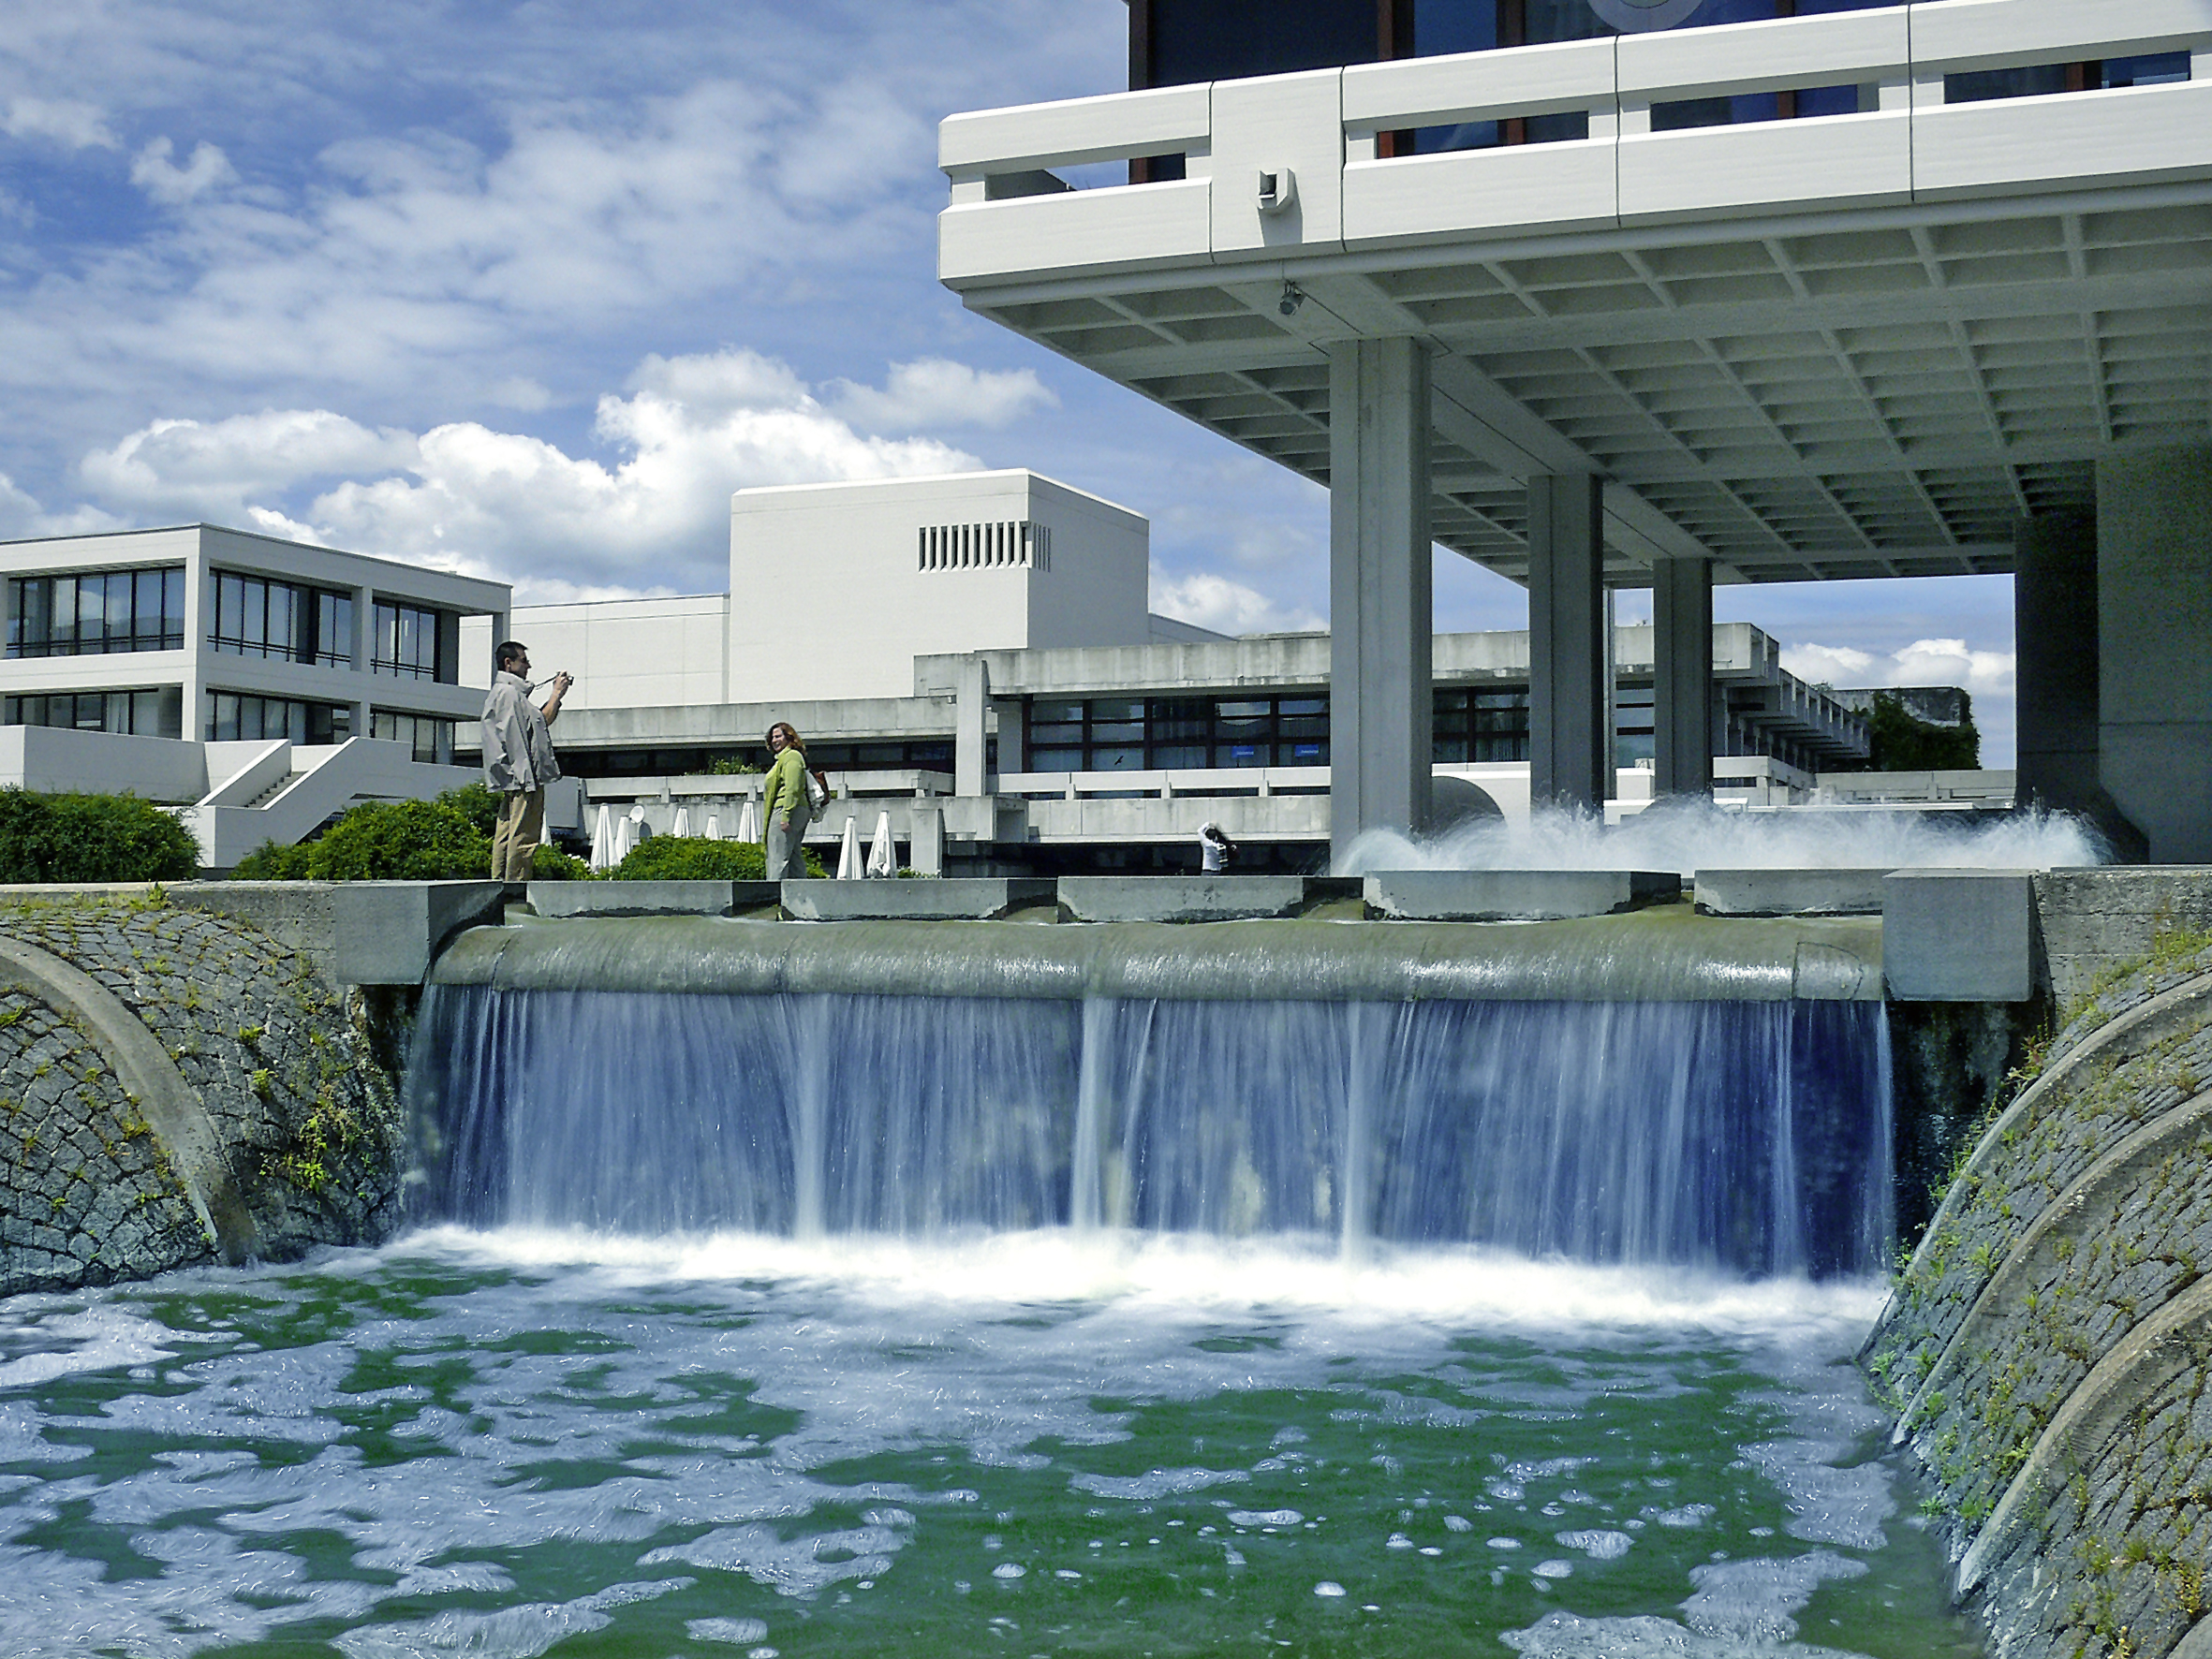
natural, water, sky, daytime, building, property, cloud, infrastructure, waterfall, architecture, watercourse, real estate, natural landscape, city, waterway, chute, water feature, urban design, engineering, fluvial landforms of streams, reservoir, dam, landscape, composite material, resort town, mixed use, condominium, window, leisure, shade, liquid, lake, apartment